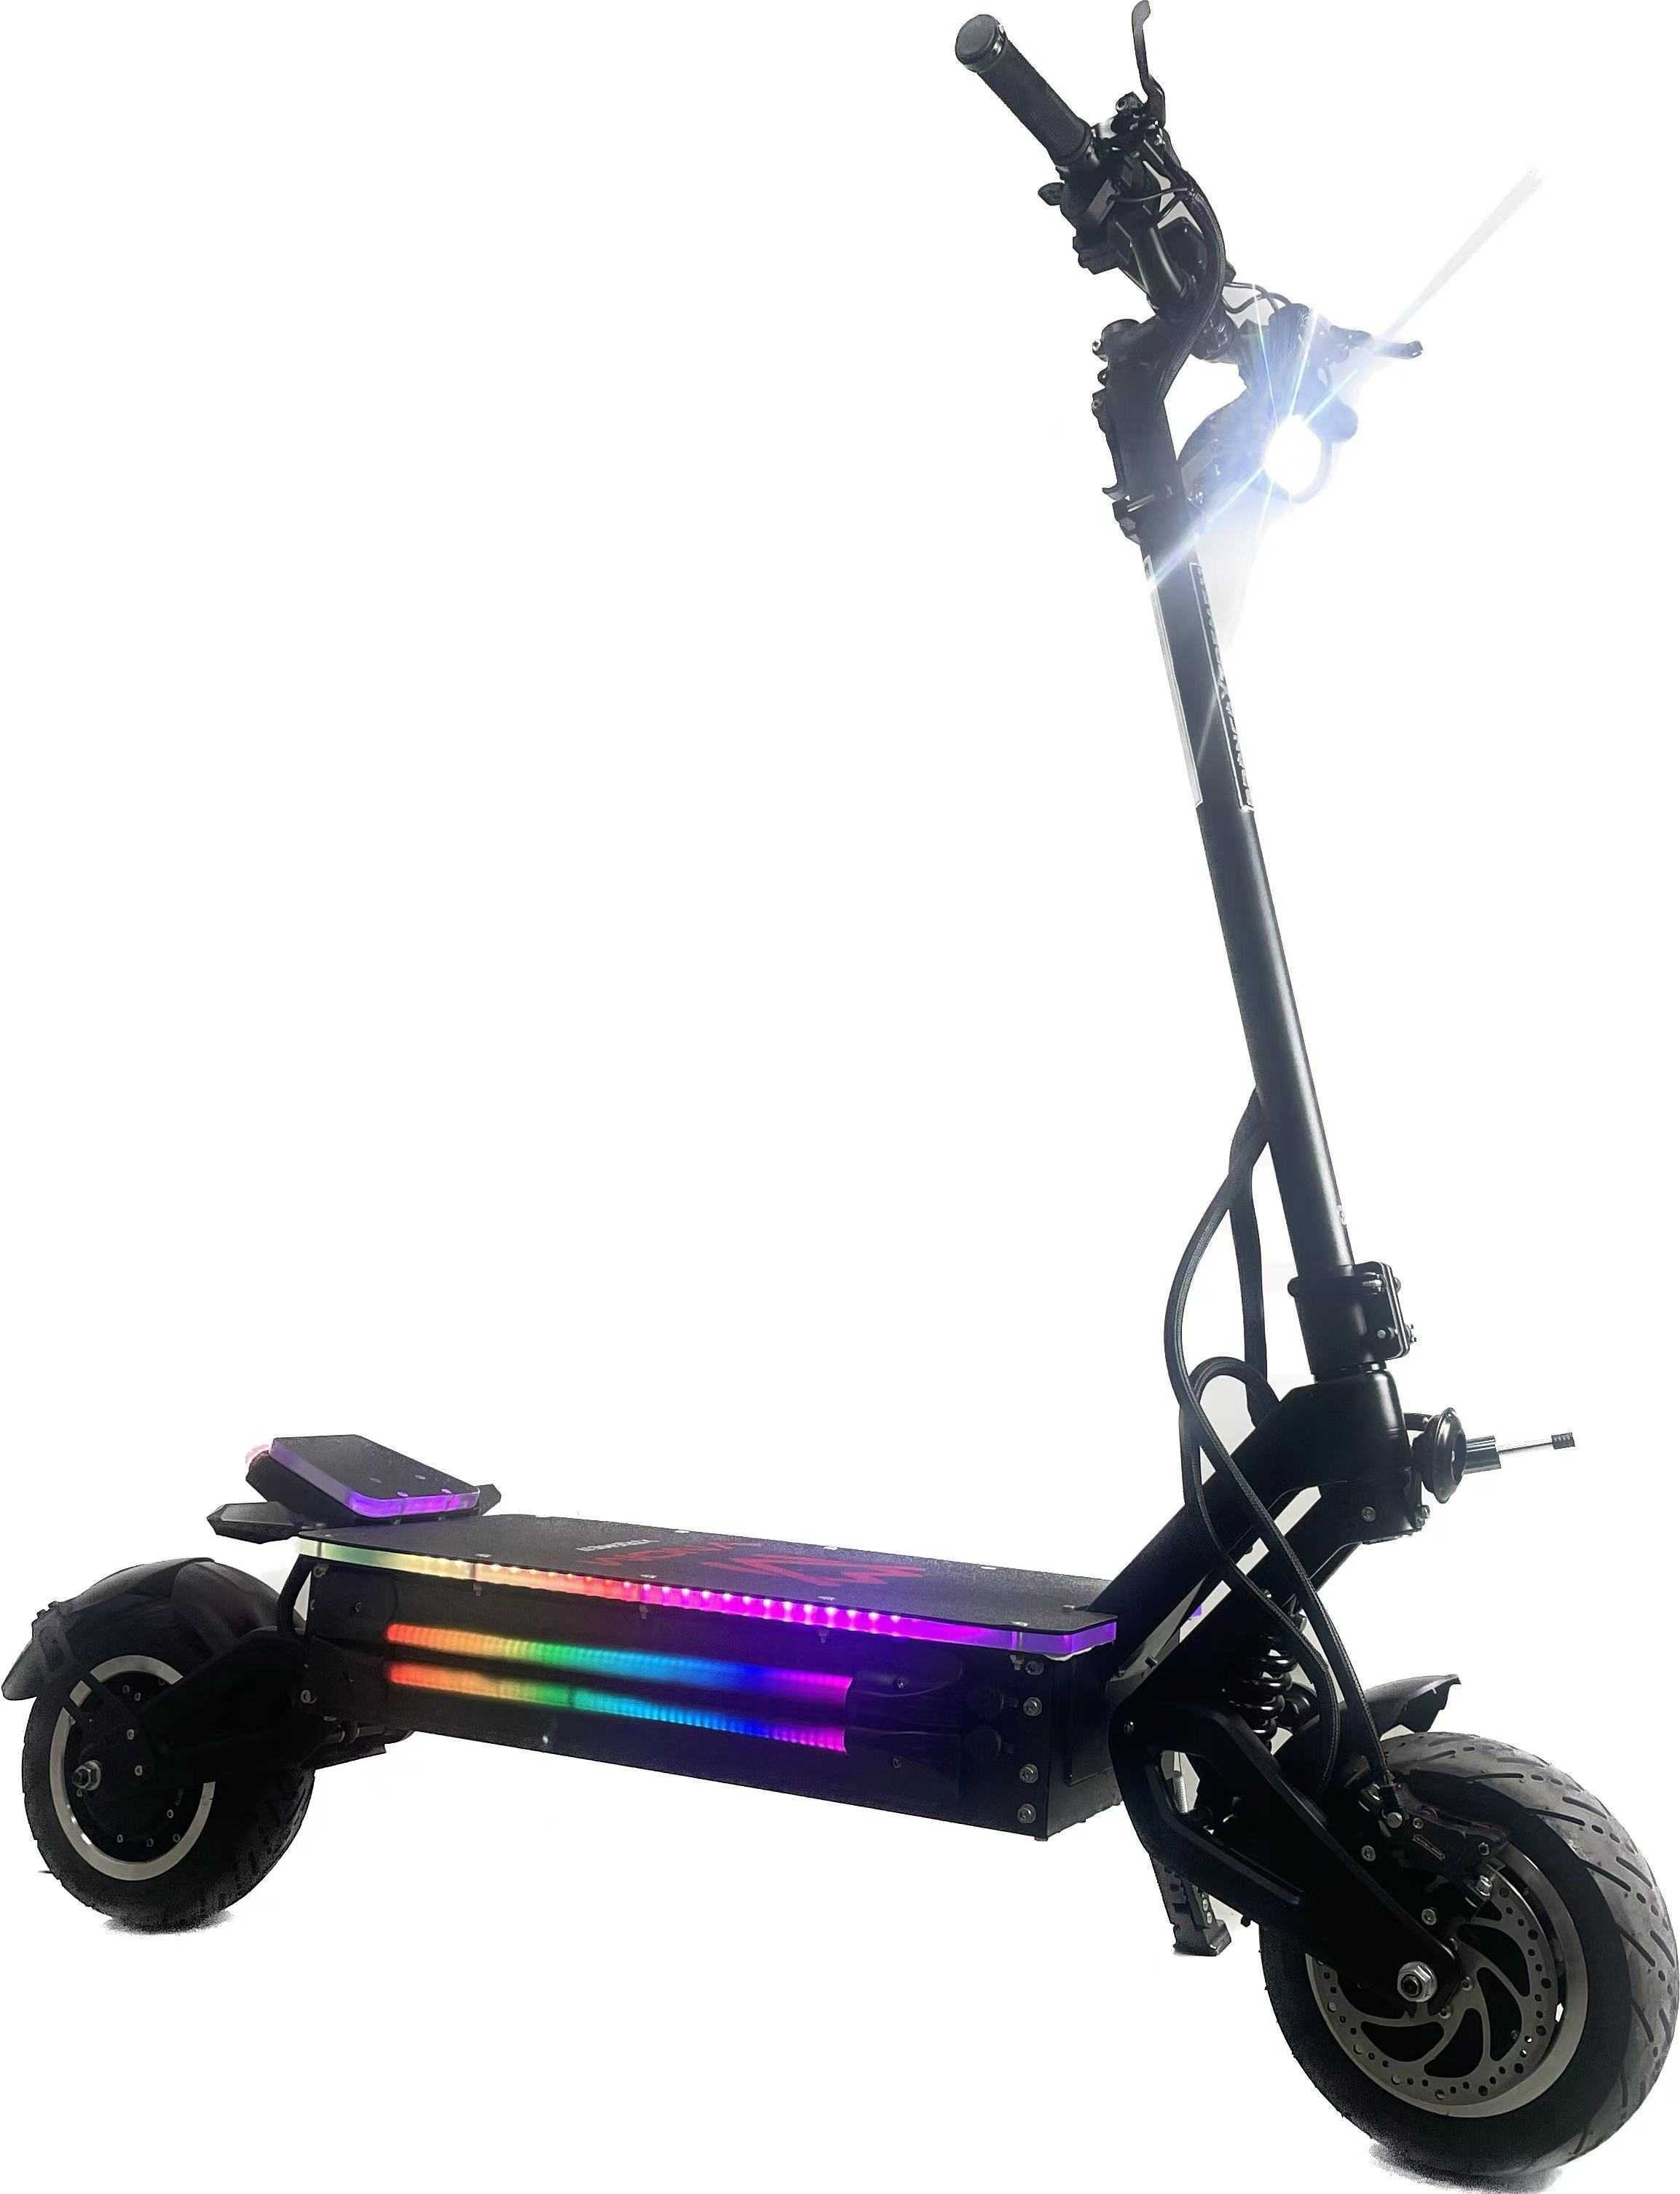
Bronco Xtreme VNOM 11 Electric Scooter
An Exhilarating Ride In our tests, the VNOM 11 is one of the fastest scooters out there. We often pit scooters against each other to see which one is fastest, and we haven't found a faster scooter available on the market yet! You have to ride it to believe it. Ride All Day The VNOM 11 sports a massive 50 amp hour battery. A range of 80 miles is possible at moderate speeds. Key Features: Lightning Fast Performance: When it comes to speed, the VNOM 11 reigns supreme. It effortlessly outpaces the competition, ensuring an adrenaline-pumping ride that will leave you in awe. Ride All Day: Equipped with a colossal 50 amp hour battery, the VNOM 11 offers an impressive range of up to 80 miles at moderate speeds. Whether you're commuting, cruising, or making deliveries, you won't be left stranded with this incredible scooter. Spacious Deck: Ideal for food deliveries and comfortable cruising, the VNOM 11 features a generous 13"x26" main deck with a 5-inch rear foot stand. You'll have all the space you need to transport your goods or enjoy a relaxed ride. Advanced TFT Dash: Stay informed with the brilliantly bright TFT dashboard that provides essential information at a glance, ensuring you have full control over your ride. Customizable Throttle: The VNOM 11 boasts a universal thumb throttle that can be easily swapped out to your preference. Tailor your scooter's performance to your liking. Key with Volt Meter: Keep track of your scooter's power status with the built-in volt meter, ensuring you're always ready for your next adventure. Safety First: Featuring turn signals, hydraulic brakes, and large rear turn signals, the VNOM 11 prioritizes your safety while riding, making it ideal for urban commuting. High-Mounted Headlight: The high-mounted headlight ensures excellent visibility, illuminating your path and keeping you safe during night rides or low-light conditions. Smart LED Lights: Control your scooter's lighting with ease using the included remote control or app, making your VNOM 11 a true smart scooter. Impressive Range: With the VNOM 11, you can enjoy an astounding 100+ mile range when ridden at a moderate pace, giving you the freedom to explore without the constant worry of recharging. Enhanced Safety with a Standard Car/Motorcycle Horn: For added safety in all traffic situations, the Alien Rides VNOM 11 Electric Scooter is equipped with a standard car/motorcycle horn. This powerful horn ensures that you'll be loudly heard, providing an extra layer of protection as you navigate through bustling streets and intersections.
Brand: Alien Rides
Category: Sporting Goods > Outdoor Recreation > Riding Scooters > E-Scooters > Performance E-Scooters